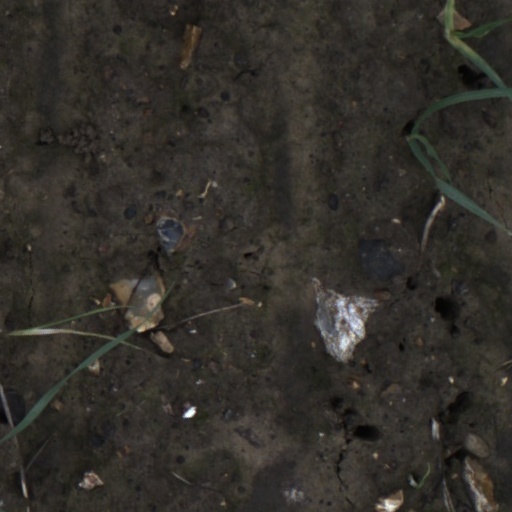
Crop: wheat